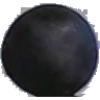
Label: blue_grape